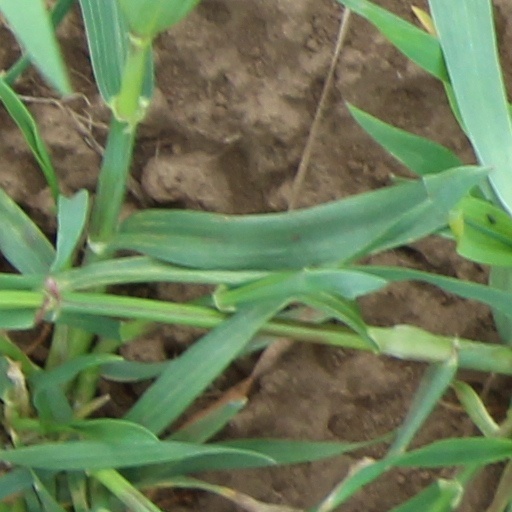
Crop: wheat